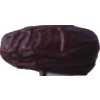
Label: dates